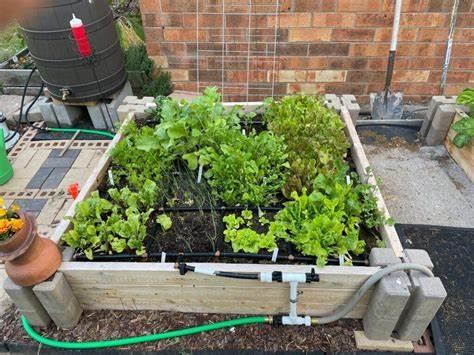
Mimea mbalimbali imepandwa kwa mpangilio mzuri kwenye chombo maalumu cha kilimo bila udongo, huku mabomba yameunganishwa vyema. Hii huwezesha mimea kupata virutubisho moja kwa moja kupitia maji hivyo kuongeza uzalishaji.